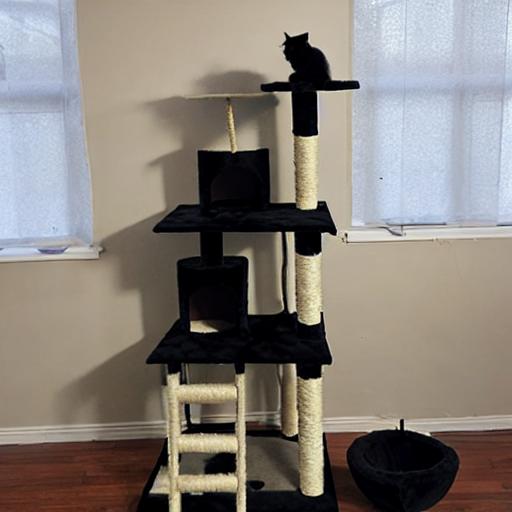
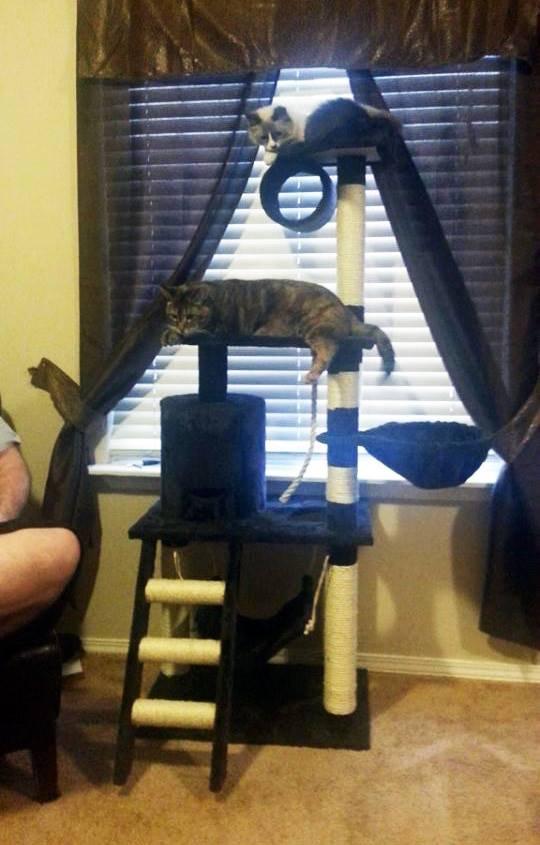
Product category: items_cat tree
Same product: no